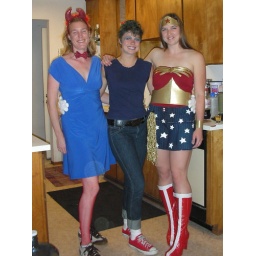
The ladies in red, white and blue